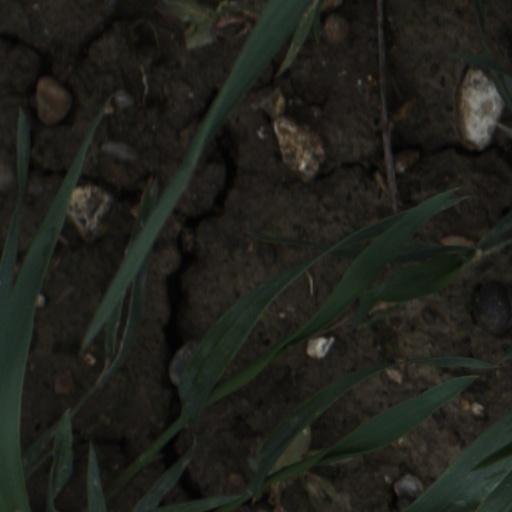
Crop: wheat